Combined Fleet

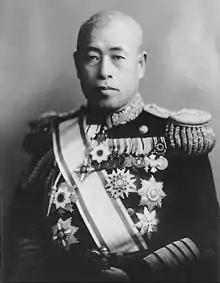
Admiral Isoroku Yamamoto, commander-in-chief of the Combined Fleet during the early stage of the Pacific War.

The Combined Fleet came under direct command of the Imperial General Headquarters in 1937. With the start of the Pacific War with the attack on Pearl Harbor carried out by Combined Fleet's "Kido Butai" (1st Air Fleet), the Combined Fleet became almost synonymous with the Imperial Japanese Navy, under the command of admiral Isoroku Yamamoto till April 1943 when he died after his plane was shot-down by US Army Air Forces over Bougainville Island. It comprised the battleships, aircraft carriers, aircraft, and the components that made up the main fighting strength of the IJN. It was first mobilized on the whole for the Battle of Midway. After the devastating carrier losses at Midway and in the Solomon Islands campaign, the navy re-organized into a number of "Area Fleets" for local operational control of various geographic zones. The Combined Fleet then evolved into more of an administrative organization.